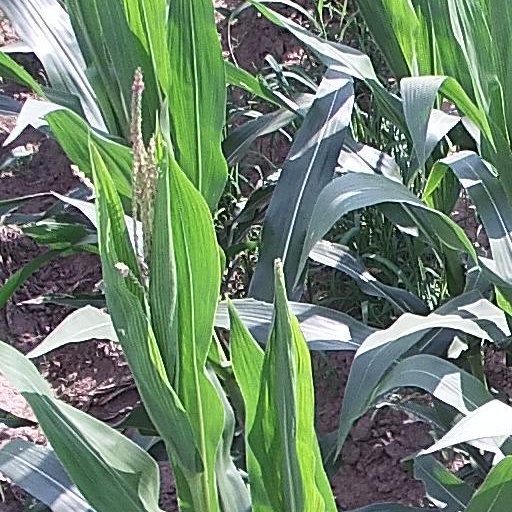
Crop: maize; corn